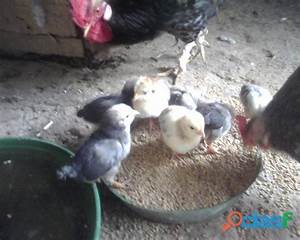
Label: gallina